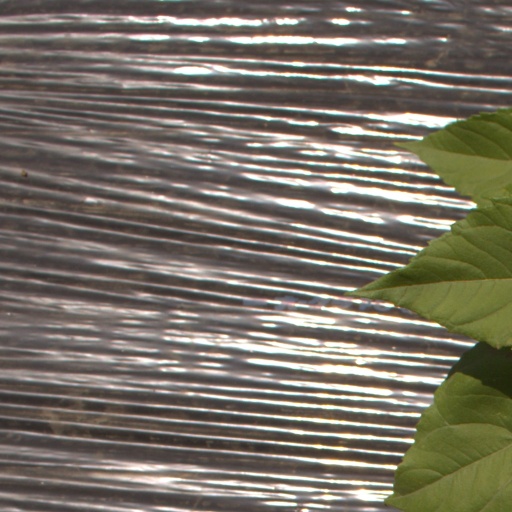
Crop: Jerusalem artichoke